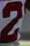
Number: 2